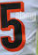
Number: 5